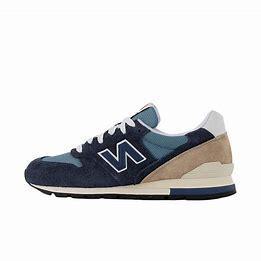
Brand: New
Model: Balance New Balance 996